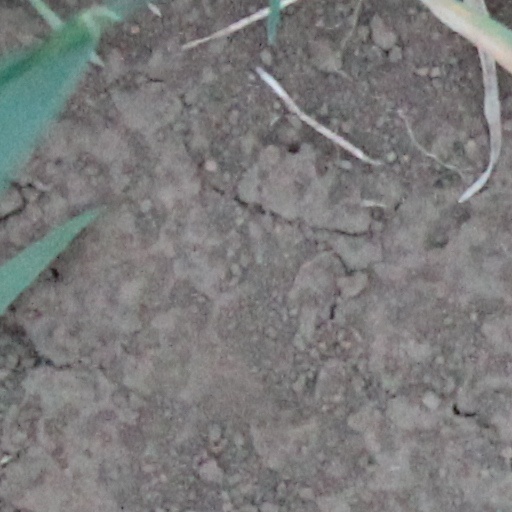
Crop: wheat